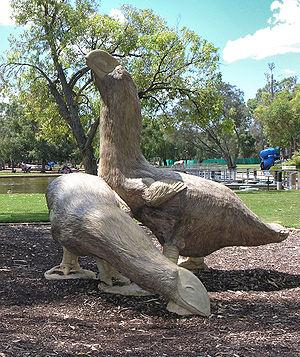
Le terme mégafaune australienne s'applique aux espèces animales de grande taille de l'Australie qui se sont éteintes à la fin du pléistocène, entre 50 000 et 20 000 ans. Les datations à l'uranium-thorium montrent qu'ils ont disparu en un assez bref laps de temps lorsque les humains sont apparus sur le continent, il y a 47 000 ans.